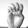
ASL letter: E